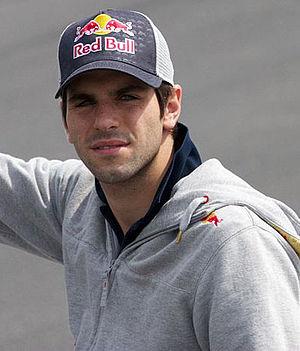
Jaime Víctor Alguersuari Escudero, né le 23 mars 1990 à Barcelone, est un pilote automobile espagnol et le fils d'un important magnat de la presse espagnole.